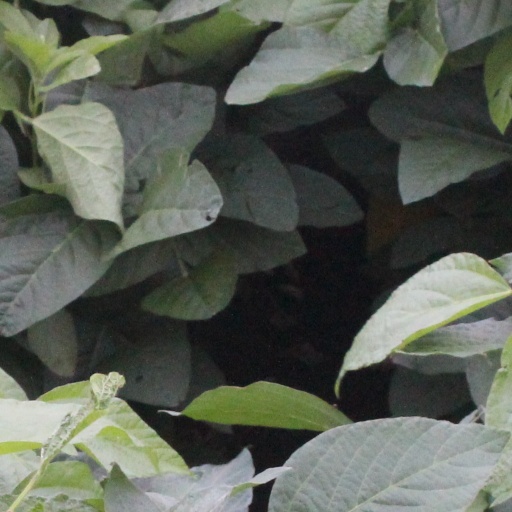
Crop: soybean